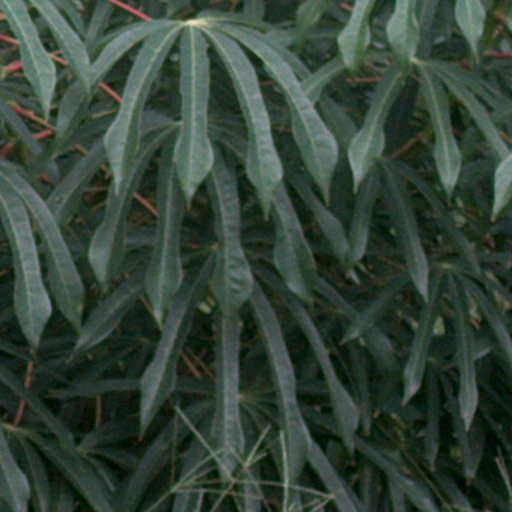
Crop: cassava